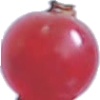
Label: Redcurrant 1